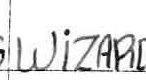
Label: Wizards